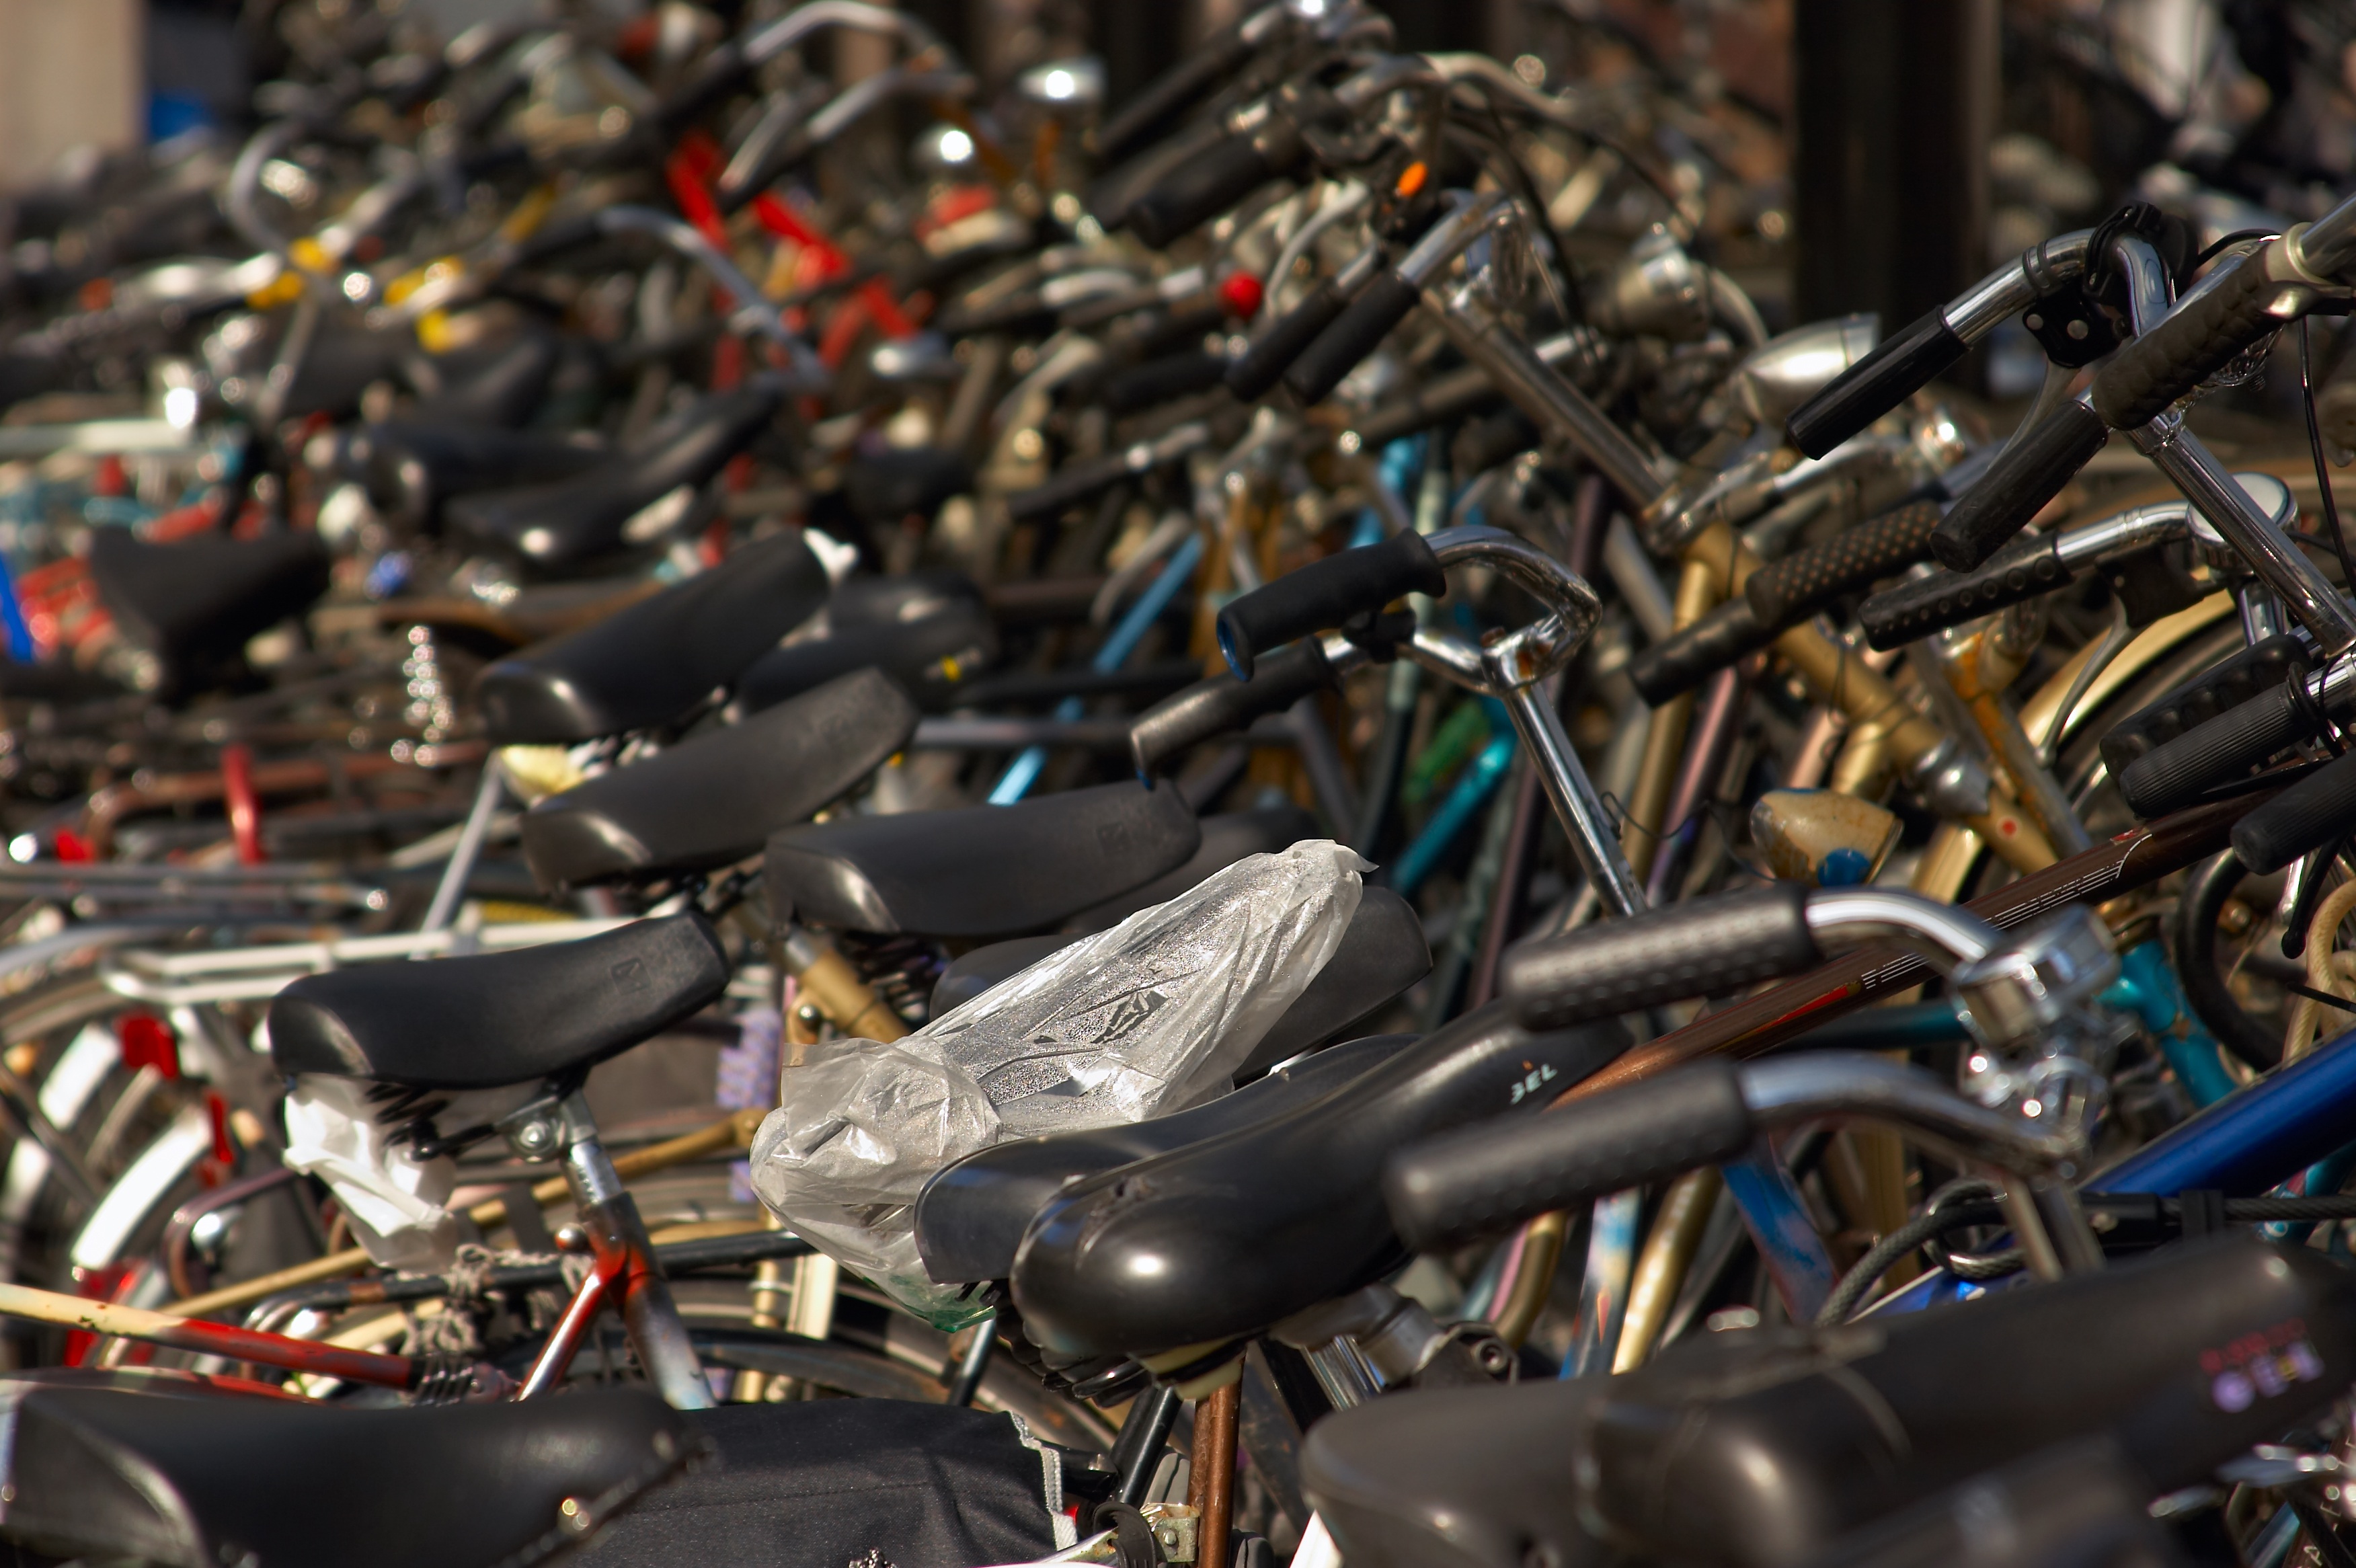
wheel, bicycle, bike, crowd, vehicle, netherlands, bicycles, saddle, wheels, scrap, two wheeled vehicle, means of transport